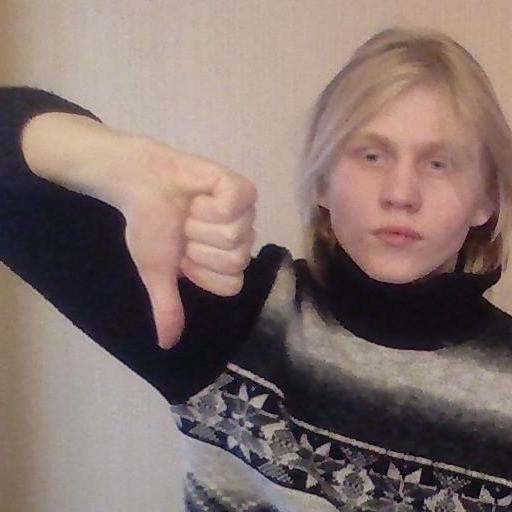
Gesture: dislike